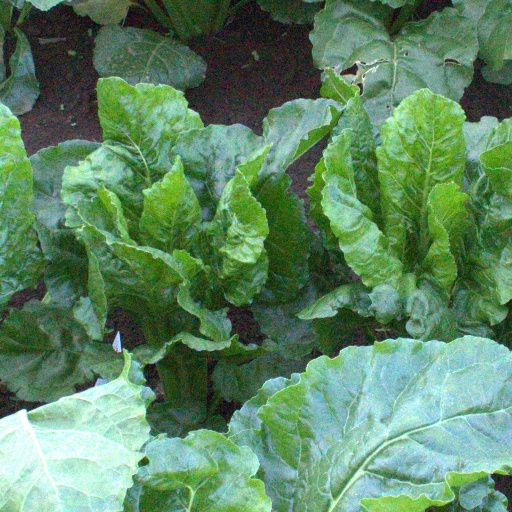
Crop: sugar beet